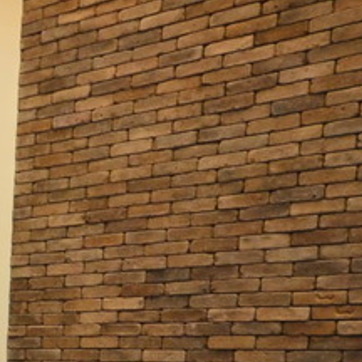
Material: brick